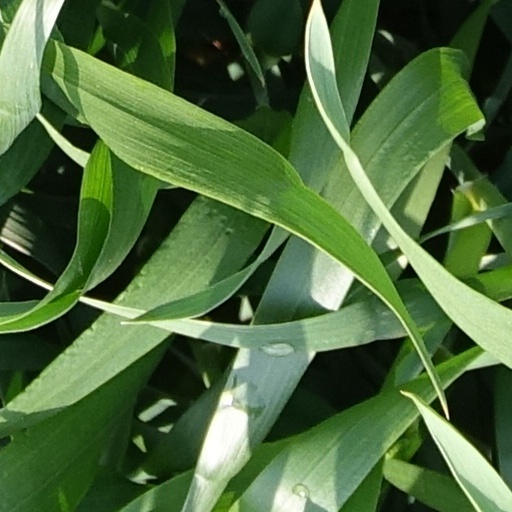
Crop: wheat